Indigenous architecture

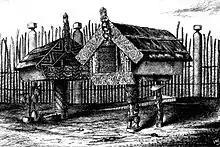
Pataka with tekoteko

The first known dwellings of the ancestors of Māori were based on houses from their Polynesian homelands (Māori ancestors migrated from eastern Polynesia to the New Zealand archipelago